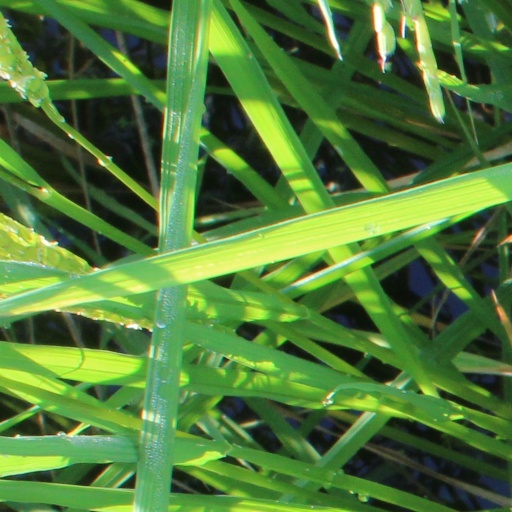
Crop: rice